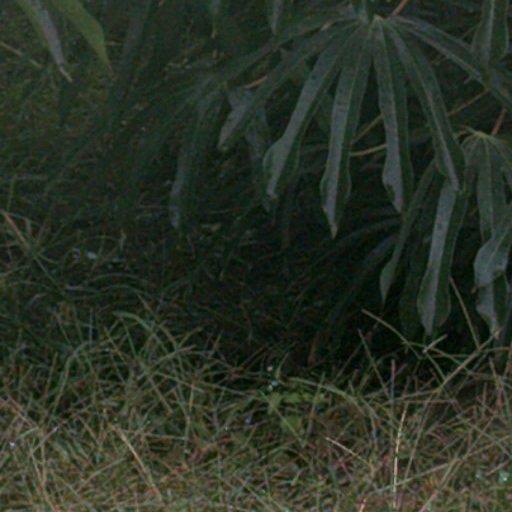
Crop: cassava